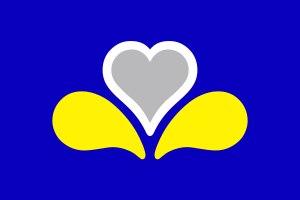
L'île Saint-Géry est une ancienne île de Bruxelles qui forme aujourd'hui un quartier du Pentagone dans la ville de Bruxelles en Belgique. Celui-ci fait partie du quartier du Centre. On nomme l'ancienne emplacement de l'île quartier Saint-Géry ou quartier de l'île Saint-Géry.